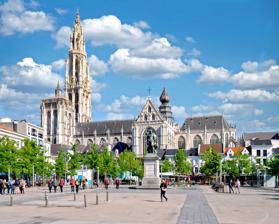
Building: Cathedral of Our Lady (Antwerp)
Country: Belgium
Year built: 1521
Roman Catholic cathedral in Antwerp, Belgium Cathedral of Our Lady Dutch : Onze-Lieve-Vrouwekathedraal Cathedral of Our Lady Religion Affiliation Catholic Region Diocese of Antwerp Rite Roman Ecclesiastical or organizational status Cathedral Leadership Johan Bonny Year consecrated 1521 Location Location Antwerp Geographic coordinates 51°13′14″N 4°24′02″E / 51.22056°N 4.40056°E / 51.22056; 4.40056 Architecture Architect(s) Jan and Pieter Appelmans Type Cathedral Style Gothic Groundbreaking 1352 Completed 1521 Specifications Direction of façade W Capacity 25,000 Length 120 metres (390 ft) Width 75 metres (246 ft) Width ( nave ) 53.5 metres (176 ft) Height (max) 123 metres (404 ft) Website De Kathedraal UNESCO World Heritage Site Part of Belfries of Belgium and France Criteria Cultural: ii, iv Reference 943-002 Inscription 1999 (23rd Session ) The Cathedral of Our Lady ( Dutch : Onze-Lieve-Vrouwekathedraal ) is a Roman Catholic cathedral in Antwerp , Belgium . Today's seat of the Diocese of Antwerp started in 1352 and, although the first stage of construction was ended in 1521, has never been 'completed'. It was constructed in the Gothic style by architects Jan and Pieter Appelmans . It contains a number of significant works by the Baroque painter Peter Paul Rubens , as well as paintings by artists such as Otto van Veen , Jacob de Backer and Marten de Vos . The cathedral is the largest Gothic church in Belgium, with its tower rising 123 meters (404 ft) over the city. The belfry of the cathedral is included in the Belfries of Belgium and France entry in the list of UNESCO World Heritage Sites . History Before 1124 The first Christian missionaries arrived in the 7th century. The first parish church dedicated to Saint Peter and Saint Paul was constructed in the current Sint Michielsstraat . After the Viking raids in 836, the church was damaged and restored, and subsequently dedicated to Saint Michael . In the 10th century, a group of 12 secular canons were connected to this church. They would dedicate all of their time to the Liturgy of the Hours , and mainly opposed the beliefs of the established Roman Catholic Church. Upon hearing of their dissident behavior, the bishop of the Roman Catholic Archdiocese of Cambrai (to which Antwerp belonged at the time) then sent Norbert of Xanten to discipline them. In 1124, Norbert of Xanten convinces 4 of the secular canons to start a norbertine abbey and thus the parish church becomes a monastery church, known as St. Michael's Abbey . The 8 other secular canons prefer to keep their freedom and move to a different location, a chapel dedicated to Our Lady, the Virgin Mary . This chapel becomes Antwerp's new parish church, and is located between the Saint Michael residential area, and an older settlement around the area of Het Steen . Our Lady's church Becoming more popular, the chapel is demolished and replaced by a much bigger romanesque church. The three-aisled nave corresponded in width to the cathedral's current central aisle, the inner and partly the middle aisles. The cloverleaf-shaped eastern section with a full aisle had a width of no less than 42 m. In 1294, the church gets a novum opus extension, indicating the first signs of gothic architecture . Our Lady's cathedral and damage Wenceslaus Hollar, Antwerp Cathedral , 1649, print in the National Gallery of Art Artist vision of the completed cathedral (18th century, after Wenceslaus Hollar , 1649) Print of the destruction in the church, the "signature event" of the Beeldenstorm , 20 August 1566, by Frans Hogenberg Main nave In 1352, construction was begun on a new Our Lady's church which would become the largest Gothic church in Belgium. In the beginning, it was to be provided with two towers of equal height. In 1521, after nearly 170 years, the new church of Our Lady was ready. The south tower reached only as far as the third-string course. During the night of 5–6 October 1533, the new church was largely gutted by fire; however, Lancelot II of Ursel managed to save the building. The completion of the second tower was therefore delayed, which led to its ultimate postponement. Moreover, the church only became the cathedral of the bishopric of Antwerp in 1559 but lost this title again from 1801 to 1961, following the Concordat of 1801 . During the Iconoclasm of 20 August 1566 (part of the Beeldenstorm at the start of the Eighty Years' War ), Protestants destroyed a large part of the cathedral interior. The eye-witness Richard Clough , a Welsh Protestant merchant then in Antwerp, wrote that the cathedral: "looked like a hell, with above 10,000 torches burning, and such a noise as if heaven and earth had got together, with falling of images and beating down of costly works, such sort that the spoil was so great that a man could not well pass through the church. So that in fine [short], I cannot write you in x sheets of paper the strange sight I saw there, organs and all destroyed." Nicolas Sander, an English Catholic exile who was a professor of theology at Louvain , described the destruction in the church: ... these fresh followers of this new preaching threw down the graven [sculpted] and defaced the painted images, not only of Our Lady but of all others in the town. They tore the curtains, dashed in pieces the carved work of brass and stone, brake the altars, spoilt the clothes and corporesses, wrested the irons, conveyed away or brake the chalices and vestiments, pulled up the brass of the gravestones, not sparing the glass and seats which were made about the pillars of the church for men to sit in. ... the Blessed Sacrament of the altar ... they trod under their feet and (horrible it is to say!) shed their stinking piss upon it ... these false bretheren burned and rent not only all kind of Church books, but, moreover, destroyed whole libraries of books of all sciences and tongues, yea the Holy Scriptures and the ancient fathers , and tore in pieces the maps and charts of the descriptions of countries. Later, when Antwerp came under Protestant administration in 1581, a number of artistic treasures were once again destroyed, removed or sold. The restoration of Roman Catholic authority came in 1585 with the fall of Antwerp . In 1794 the French revolutionaries who conquered the region plundered Our Lady's Cathedral and inflicted serious damage. Around 1798, the French administration intended to demolish the building but after each blow, the cathedral was able to recover. In 1816, various important works of art were returned from Paris, including three Rubens masterpieces. Over the course of the 19th century, the church was completely restored and refurnished. The Cathedral was looted and vandalized in 1914 by German soldiers after the Siege of Antwerp (1914) . Many of its treasures were taken to Berlin and not returned until after the Armistice of 11 November 1918 Between 1965 and 1993, a complete restoration took place. Musical life At the beginning of the 15th century, the cathedral's choir started developing an active musical life, and as a result, the cathedral's importance in the history of music soon soared. Johannes Ockeghem , one of the most important composers of the 15th century, served here as a vicar-singer in 1443, and so did Jacob Obrecht between 1492 and 1497. Sixteenth-century choirmasters included Antoine Barbe, Geert van Turnhout, Séverin Cornet, and Andreas Pevernage . Organists who worked at the cathedral include Henry Bredemers (1493–1501), who went on to become a teacher to Philip the Handsome 's children and the renowned English composer John Bull (1615–1628), who fled to Flanders from his home country escaping justice. From 1725 to 1731 Willem de Fesch served as Kapelmeester, followed from 1731 to 1737 by Joseph-Hector Fiocco , and from 1737 by André-Joseph Blavier . Lesser known but locally important figures, such as Jacobus Barbireau and Andreas Pevernage , also worked at the cathedral. Significant architectural details The church's one finished spire is 123 meters (404 ft) tall, the tallest church tower in the Benelux . Charles V, Holy Roman Emperor commented that the spire should be kept under glass, and Napoleon compared the spire to Mechlin lace . The largest bell in the tower requires 16 bell ringers. The west portal features statues which include the missionary Saint Willibrord . He is thought to have spent time in Antwerp in the 7th century. Major works of art Three stained-glass windows in the Cathedral of Our Lady, Antwerp. From left to right: Our Lady of Stekske, by Stalins & Janssens, 1878; Saint Ursula and Saint Gaspar, by E. Didron, 1873; and Dedication of the statue of Our Lady of Lourdes by archbishop Deschamps, by Stalins & Janssens, 1885 The cathedral possesses a number of major works of art : The effigy from the Tomb of Isabella of Bourbon The Raising of the Cross – Peter Paul Rubens Assumption of the Virgin Mary – Peter Paul Rubens The Descent from the Cross – Peter Paul Rubens The Resurrection of Christ – Peter Paul Rubens Two of these artworks were confiscated by Napoleon and moved to France, The Raising of the Cross (which was actually the main altar piece of the St Walburga church) and The Descent from the Cross , but were returned to the cathedral in the 19th century. The Paintings were stolen again by the Imperial German Army in 1914 and taken to the Berlin Palace where they were kept until after the Armistice of November 11, 1918 when they were returned. Burials Inside the Cathedral some important graves still can be found, amongst them family members of the noble houses of Rubens, Fourment, Goubau, Tucher, Plantin, Moretus, de Borrekens, etc. Some stones were resited there after Saint-Michael's abbey church was lost. Bishops Laevinus Torrentius Ambrosius Capello Aubertus van den Eede Municipal and Grand Almoners of the City Aegidius de Brialmont. (+1668) marries to Barbe van Wyck. Petrus de Vos (+1719), married to Maria Clara Bosschaert. Alexander I Goubau , (1540–1614), married to Anna Anthoni. Joannes Beerenbroek, (+1761) Hendrik Moens, (+1643): Alderman of Antwerp: married to Maria Fourment, sister of Hélène Fourment . Joannes Placquet, (+1652); married to Anne Vermeulen. Adriaen Stevens, (+1640) married to Maria Bosschaert. Godefridus Joseph van Paeffenrode, (+1763) Alderman of Antwerp. Embertus Tholinckx. Ludovic van den Heuvel (+1727), knight and Lord of Calfennes. Joannes van Colen (+1724), Lord of Burcht. Artists Michiel [de] Vri[e]ndt, (+1637), married to Sara Rabat: Panel-maker of P.P. Rubens. Joannes Cnobbaert (+1637), Son of Michaël; married to Marie de Man; Editor and Publisher. Simon Jordaens, married to Maria de Bodt. Daniël Faes, (+ 1654), book-Editor; married to Sara de Waele. Abraham Ortelius (+1598), placed after burials inside Saint-Michaels Abbey. Cornelis de Vos , marr. Susanne Cock, children Joannes Bptiste and Elisabeth Philippus Gallaeus, (+1612), Sculptor, married to Catharina Rollanda. Peter Verbrugghen , sculptor. Marr. Cornelia Quellinus Jan Wildens , (+1653) marr. Maria Stappaert, niece of Hélène Fourment . Nicolaes Somers, marries to Anne de Winter. Dean of the Silver sculptors. Henricus de Moy , marr. Clara van Gulick, parents in law of Philip I Rubens . Joannes Brantius: iuris conslvltius, married Clara de Moy; parents of Isabella Brant . Hubert Waelrant Politicians Michaëllis Cnobbaert (+1623), Alderman, married to Jacominne de Roy. Alexander vander Goes (+1642), Alderman, married Maria della Faille. Maol Muire Ó hÚigínn , Archbishop of Tuam in Ireland (1586–1590) – died in Antwerp on his return to Ireland from Rome Maria Goubau, marr. Renald Huygens. Thomas de Prêt (+1653), married to Suzanne Fourmenois. Gaspar Gevartius , Secretary of the City. Jacobis Anthonius de Witte (+1631); royal Councillor and Judge, married to Maria Catharina Mailliart. Jacobus della Faille. Abraham Verspreet (+1638), married to Elisabeth van der Noot; Greffe of the political Council. Henricus Walraevens. Reynier Floris. Bartholomeus Tucher , (+1542); married to Herberta Dens. Plantyn family Christopher Plantyn , marr. Joanne Riviera. Johnnes Moretus , marr. Martina Plantyn . Balthasar Moretus , marr. Anne Goos . Arnold de Pret, marr. Maria Moretus. Facts and figures Interior length: 118 metres (387 ft) North tower height: 123 metres (404 ft) South tower height: 65.3 metres (214 ft) Central aisle height: 28 metres (92 ft) Lantern height or crossing-tower where the nave and transepts meet: 43 metres (141 ft) Maximum width of the nave: 53.5 metres (176 ft) Total surface area of the floor: 8,000 square metres (86,000 sq ft) Surface area of the roof: more than 10,000 square metres (110,000 sq ft) Capacity: 2,400 seats. In principle, the cathedral can hold 25,000 people. The cathedral has 7 aisles, 125 pillars and 128 windows (of which 55 are stained-glass). In 1533 there were 57 permanent altars in the cathedral. The nineteenth-century Schyven organ has 90 registers and 5,770 pipes. The cathedral has a carillon with 49 bells. The heaviest bell is Karolus (1507), weighing 6,434 kilograms (14,185 lb). Maintenance of the cathedral costs 1.5 million euros per year. Gallery Choir stalls, Frans-Andries Durlet The Assumption of the Virgin, Peter Paul Rubens The Archdukes Albert and Isabella worshipping the Cross, Cornelis Cussers The Raising of the Cross, Peter Paul Rubens Descent from the Cross triptych, Peter Paul Rubens , 1612–1614 See also List of carillons in Belgium List of tallest structures built before the 20th century Notes